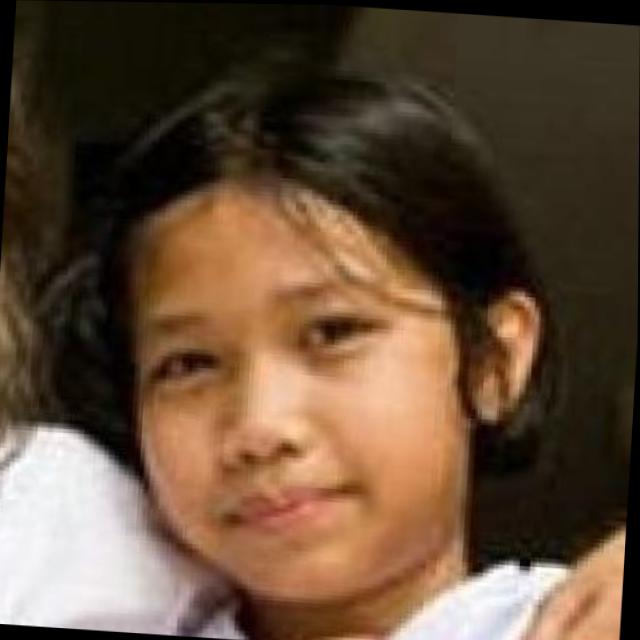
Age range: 0-12